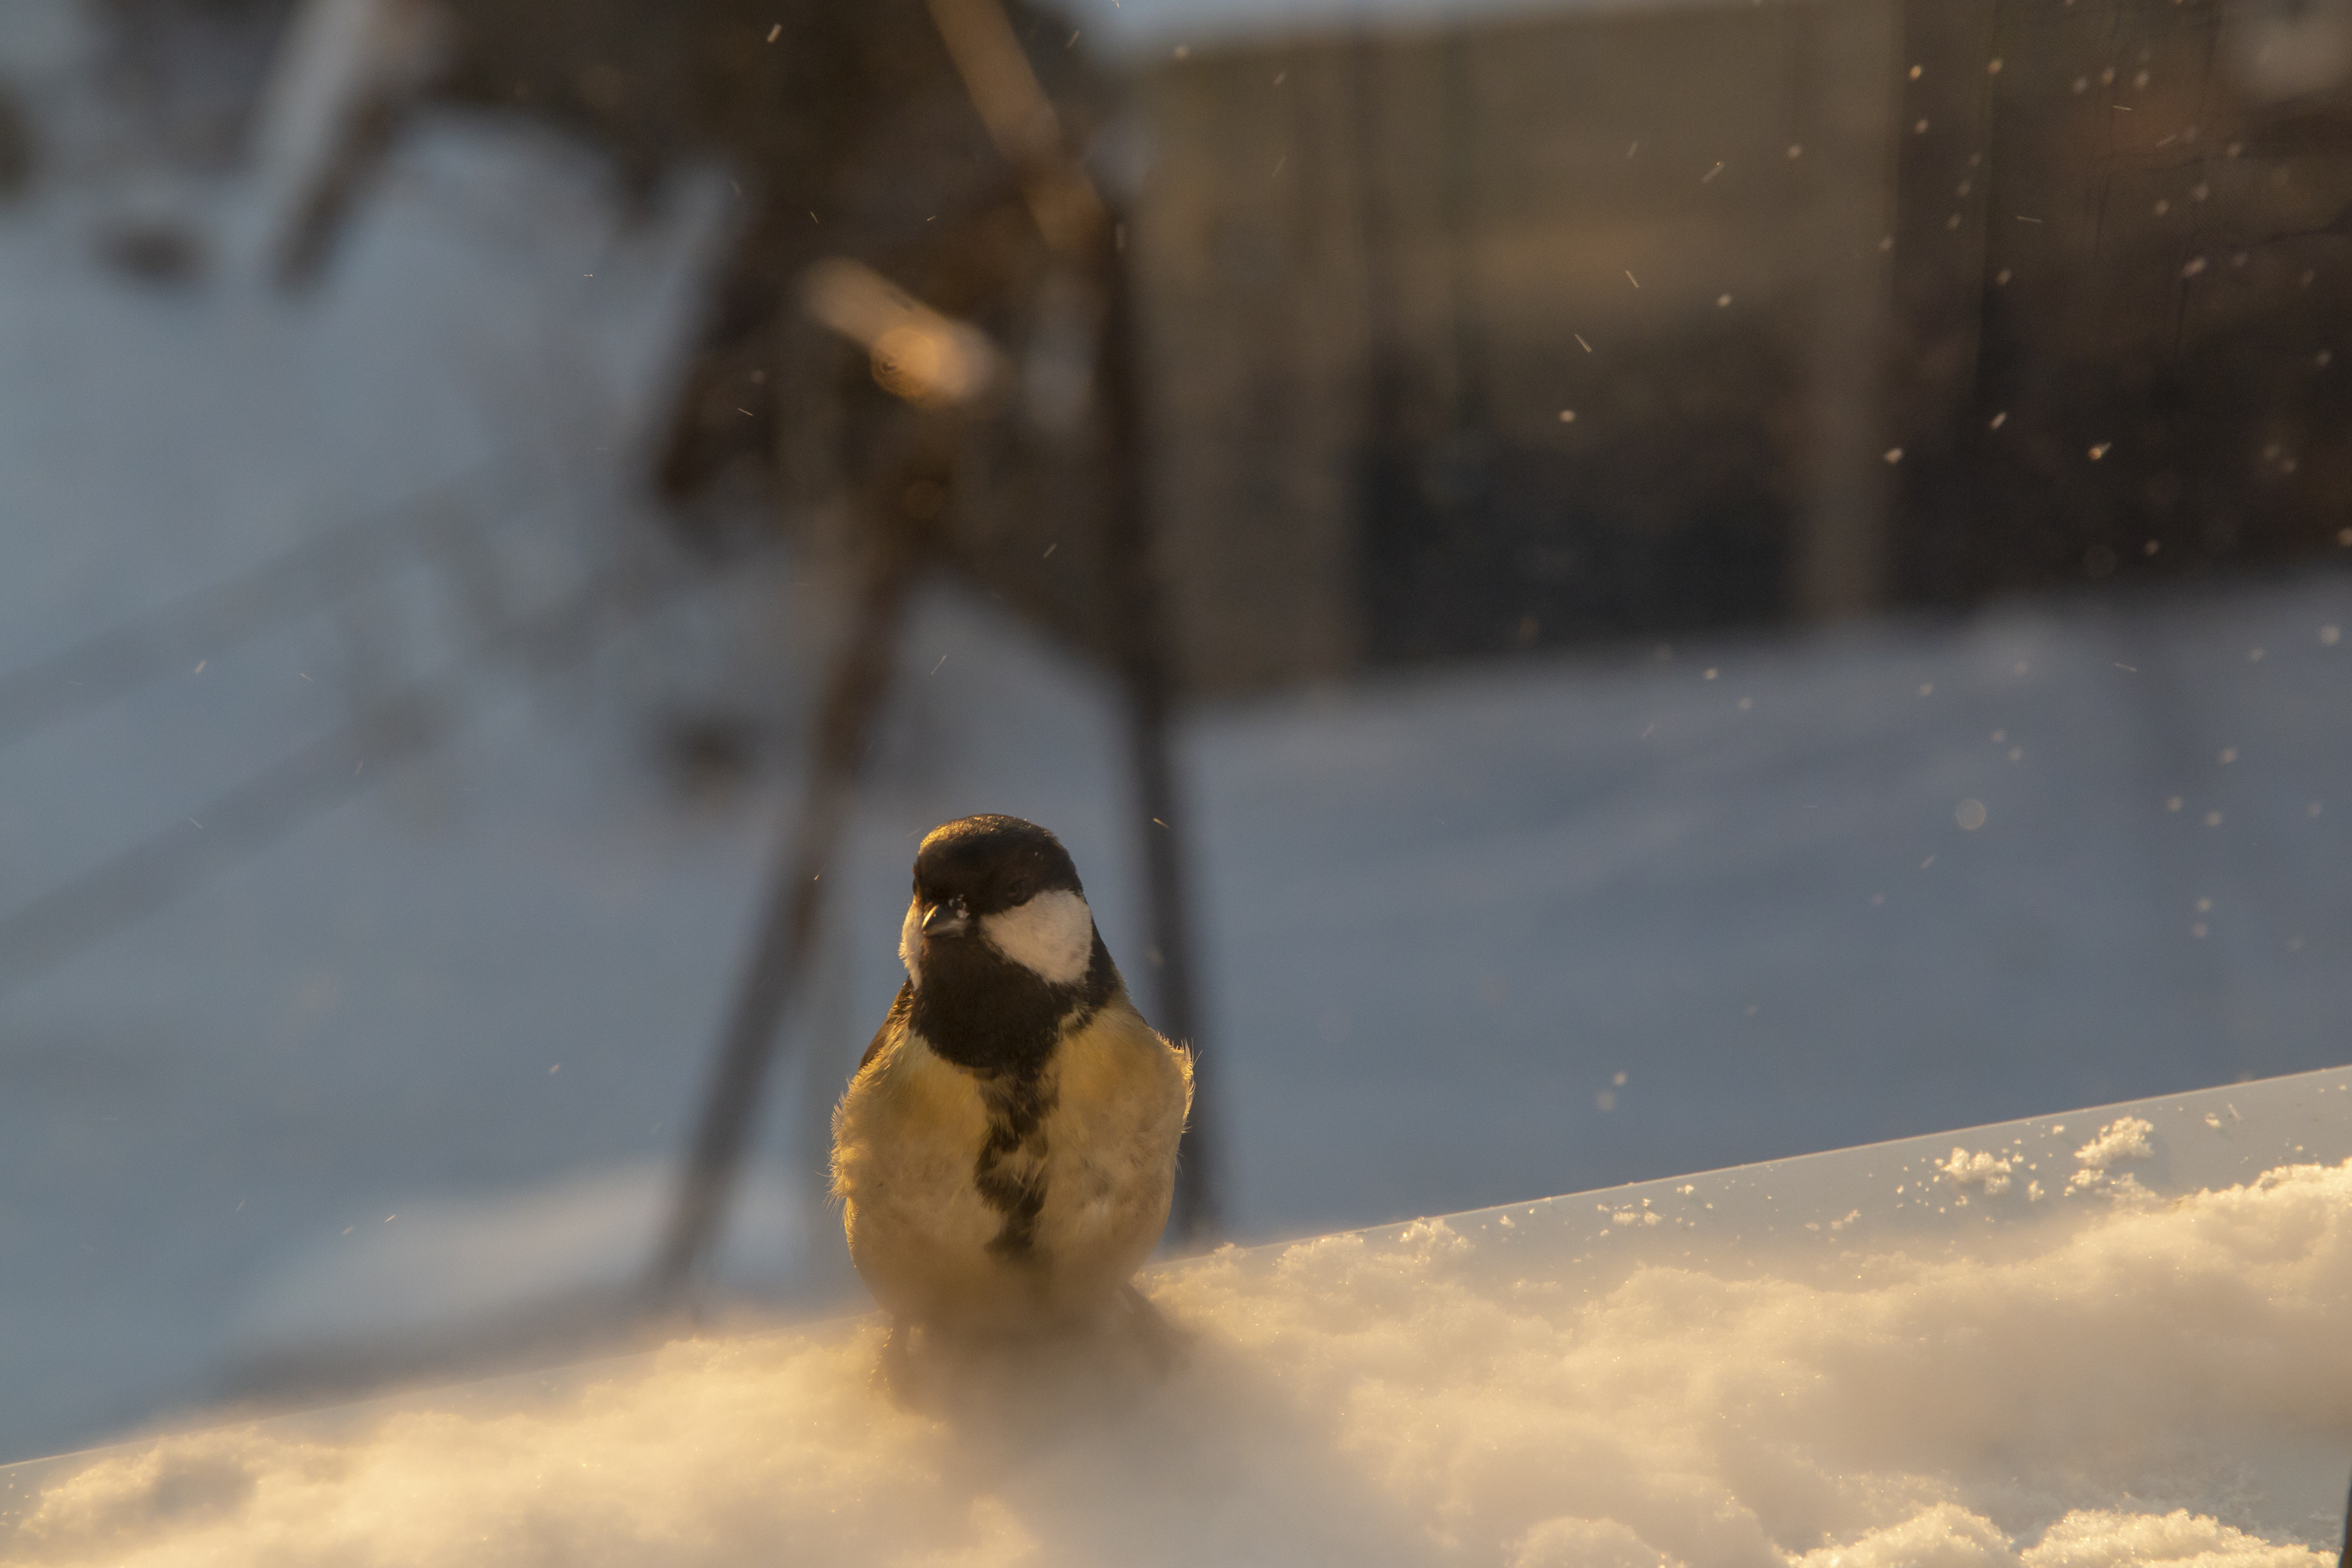
bird, winter, tit, penguin, beak, flightless bird, terrestrial animal, water bird, wing, snow, wildlife, waterfowl, freezing